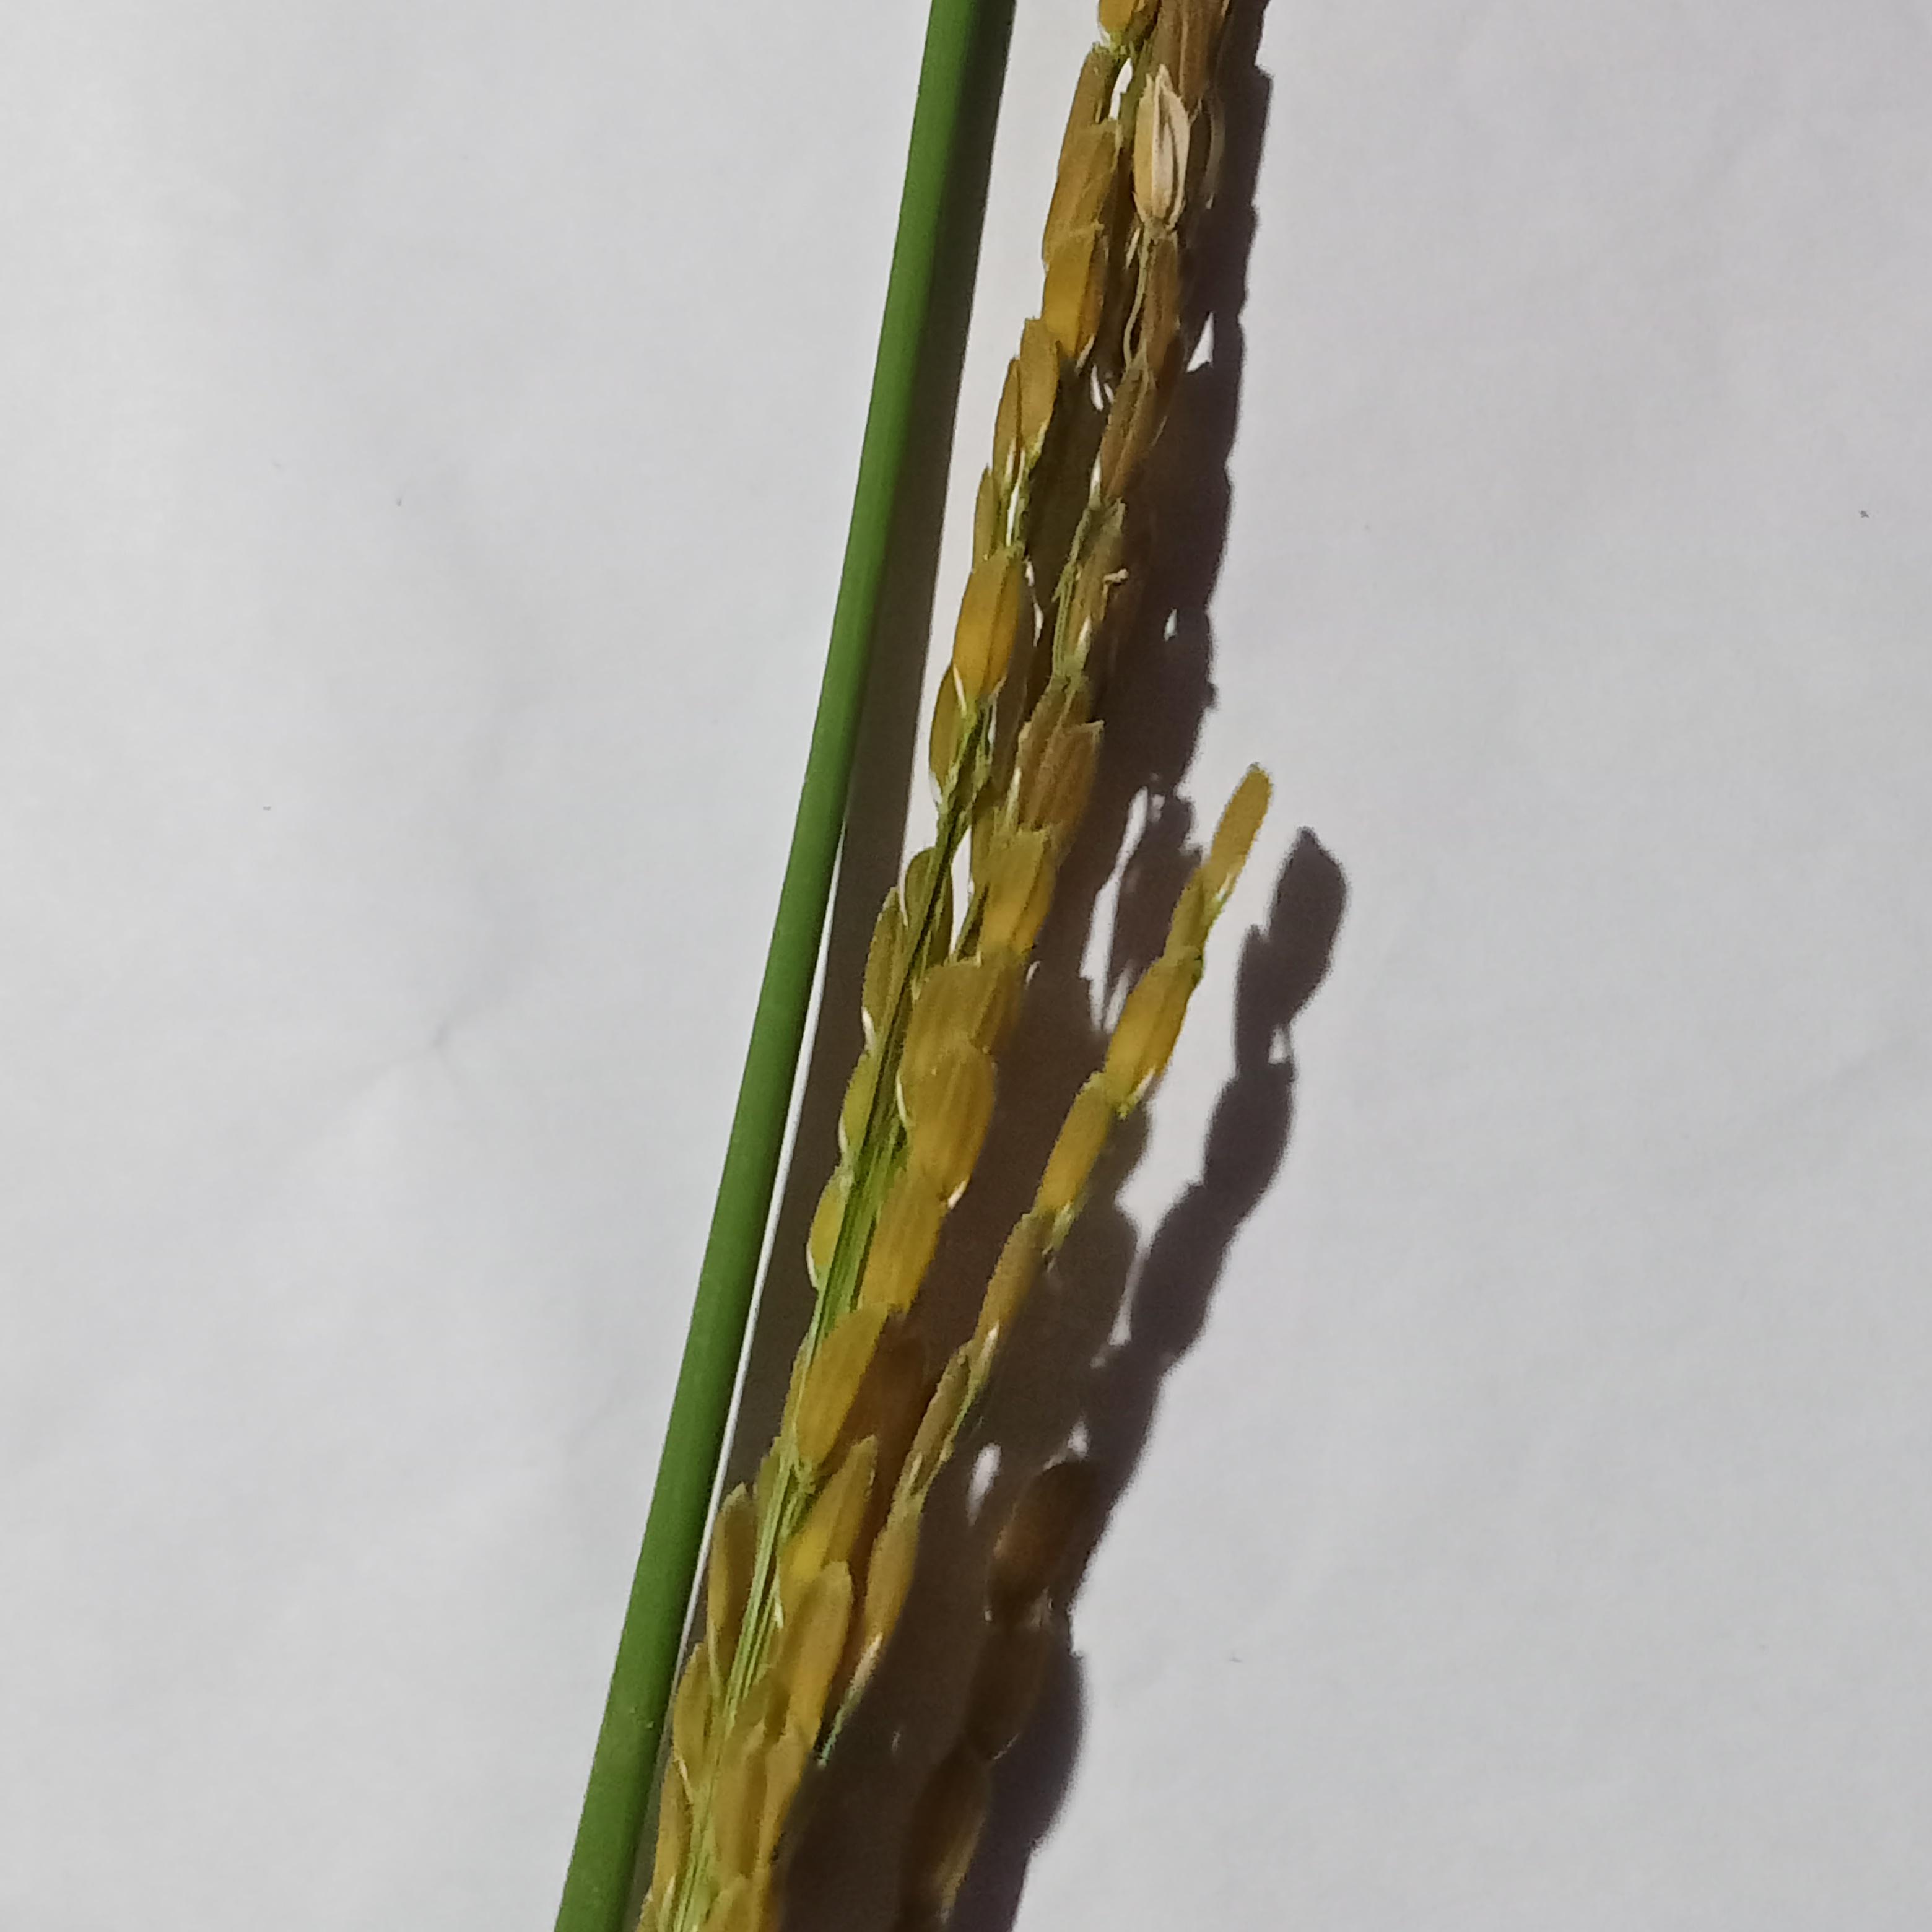
Label: Rice___Neck_Blast